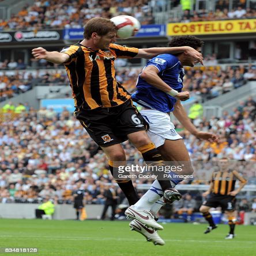
person heads home the first goal of the game